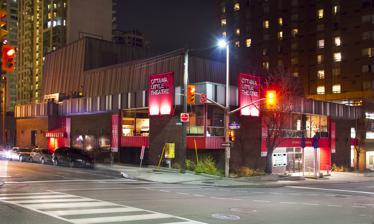
Building: Ottawa Little Theatre
Country: Canada
Year built: 1913
Community theater in Ontario, Canada Ottawa Little Theatre Address 400 King Edward Ave. Ottawa, Ontario Canada Designation Community theatre Capacity 382 Construction Opened 1913 Reopened 1928 (in current location) Rebuilt 1970 following fire Years active 1913 to present Architect W.E. Fancott Website www .ottawalittletheatre .com The Ottawa Little Theatre , originally called the Ottawa Drama League at its inception in 1913, is the longest continuously running community theatre in Canada, and one of the oldest in North America. Based in Canada's capital city, it owns its own 382-seat theatre where it presents three-week runs of nine plays per season from late February to December. In 1970, when the Little Theatre (originally a church that had been renovated in 1928) was completely destroyed by fire, the OLT built and opened a new theatre on the same site within two years, and retired the debt within five years. The OLT's income is generated almost entirely from ticket sales and donations. All its directors, actors, designers and stage crew are volunteers. A number of Canadian actors have performed on the OLT stage, including Amelia Hall, Saul Rubinek , Rich Little , Robert MacNeil , Dan Aykroyd , Adam Beach , Luba Goy and Raoul Bhaneja . Famed photographer Yousuf Karsh also has a rich history with the Ottawa Little Theatre developing his lighting techniques while photographing multiple productions in the 1930s. It was there that he met his first wife, Solonge. The theatre has several original photographs of Karsh on display. The Dominion Drama Festival , founded in 1933, took place at the Little Theatre for its first five years. In 1937, the theatre launched a National One-Act Playwriting Competition which continues to this day. Winners have included Robertson Davies , John Murrell , Erika Ritter , Catherine Banks and Ken Mitchell . The Ottawa Little Theatre's website includes a searchable database of Past Productions with cast and crew members as well as photographs from the more than 1,000 plays that have been performed throughout its history. Gallery The auditorium from the sound booth The lobby The auditorium References